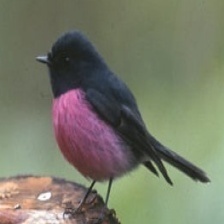
Species: PINK ROBIN
Scientific name: PETROICA RODINOGASTER
ImageNet parent category: robin